Julio Peña

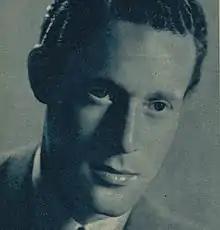

Julio Peña (18 June 1912 - 27 July 1972) was a Spanish actor. He appeared in more than one hundred films from 1930 to 1972. He died on July 27, 1972, aged 60 at Cortijo Blanco in Marbella, where he was resting after appearing in the film "Horror Express".